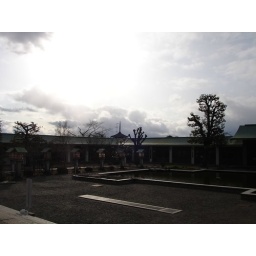
Look at those clouds coming up over the walls of the Ryozen temple